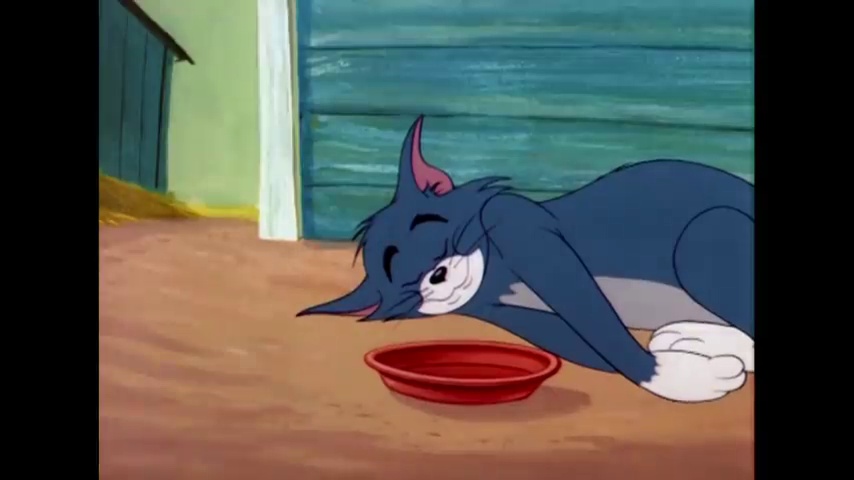
Portrait style: Cartoon Portrait